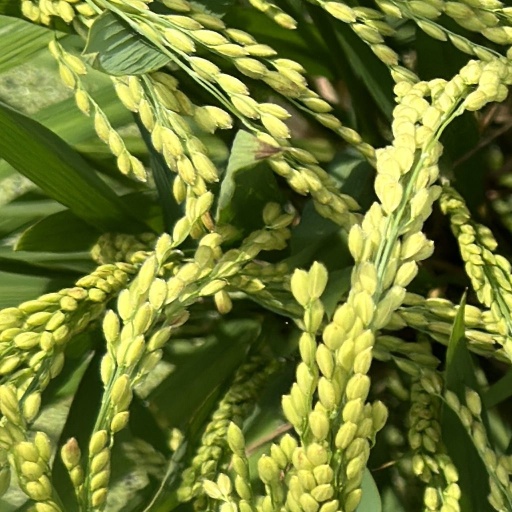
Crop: rice